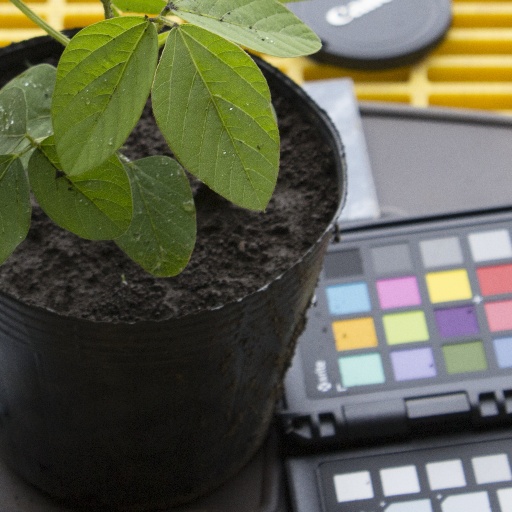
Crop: soybean